COVID-19 pandemic in Georgia (U.S. state)

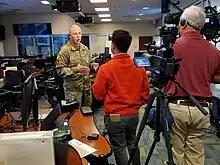
Brigadier General Dwayne Wilson, director of joint staff of the Georgia National Guard, speaks with reporters from 11 Alive about the Georgia Guard's response to COVID-19 in the joint operations center at the Clay National Guard Center on March 17, 2020.

On April 1, 2020, Governor Kemp ordered that all K-12 schools close through the end of the 2019–20 academic year. On April 2, Kemp issued a statewide shelter in place order, saying he had just learned "within the last 24 hours" that asymptomatic carriers could transmit the disease even if they were not exhibiting symptoms. However, documents show that state officials were warned about so-called community transmission as early as March 2.